Josep Fontana

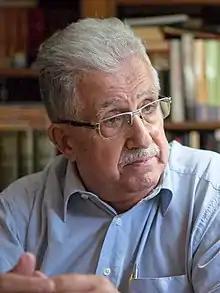
Josep Fontana in 2017

Josep Fontana i Lázaro (20 November 1931 – 28 August 2018) was a Spanish historian from Catalonia.